1915 FA Cup final

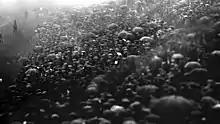
A crowd of 50,000 attended the match

Play was muted at the start of the second half as a thick fog descended over the pitch, preventing spectators from seeing any action on the opposite side of the pitch, though "The Times" commented that they were "not missing much". The final two goals were scored in the last ten minutes. A shot from Wally Masterman rebounded from the bar but Fazackerly headed it past the Chelsea keeper for United's second. Directly after this goal Joe Kitchen picked the ball up just inside the Chelsea half and passed two defenders. Molyneaux emerged from the Chelsea goal but Kitchen dodged him and placed the ball in the open net. At this point, before the final whistle, large numbers of the spectators began to leave.